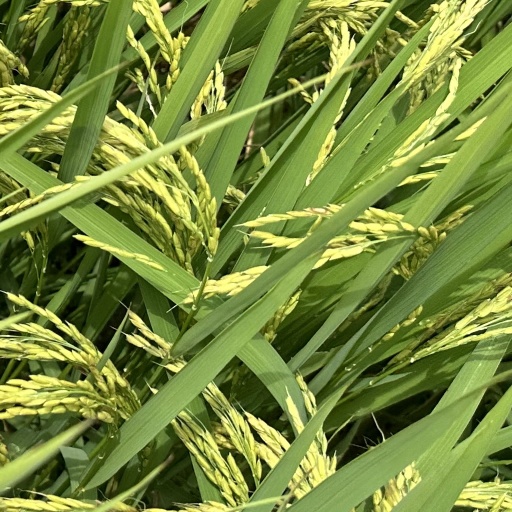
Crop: rice